Nissan Gloria

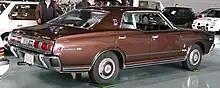
1978 Nissan Gloria 2800E Brougham 4-door hardtop (rear)

In August 1972, both a two-door hardtop coupé "personal luxury car" and a four-door hardtop was added, to compete with the Toyota Crown coupé.